Roslyn, New York

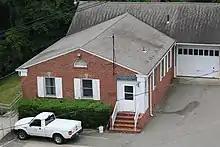
The Roslyn Water District's business office, located within the Village of Roslyn.

The William Cullen Bryant Viaduct (carrying New York State Route 25A) passes through – and serves as a bypass of – Roslyn. Prior to the opening of the Bryant Viaduct, NY 25A traveled through the heart of the village's downtown (along Old Northern Boulevard) and was notorious for its traffic jams in the area.